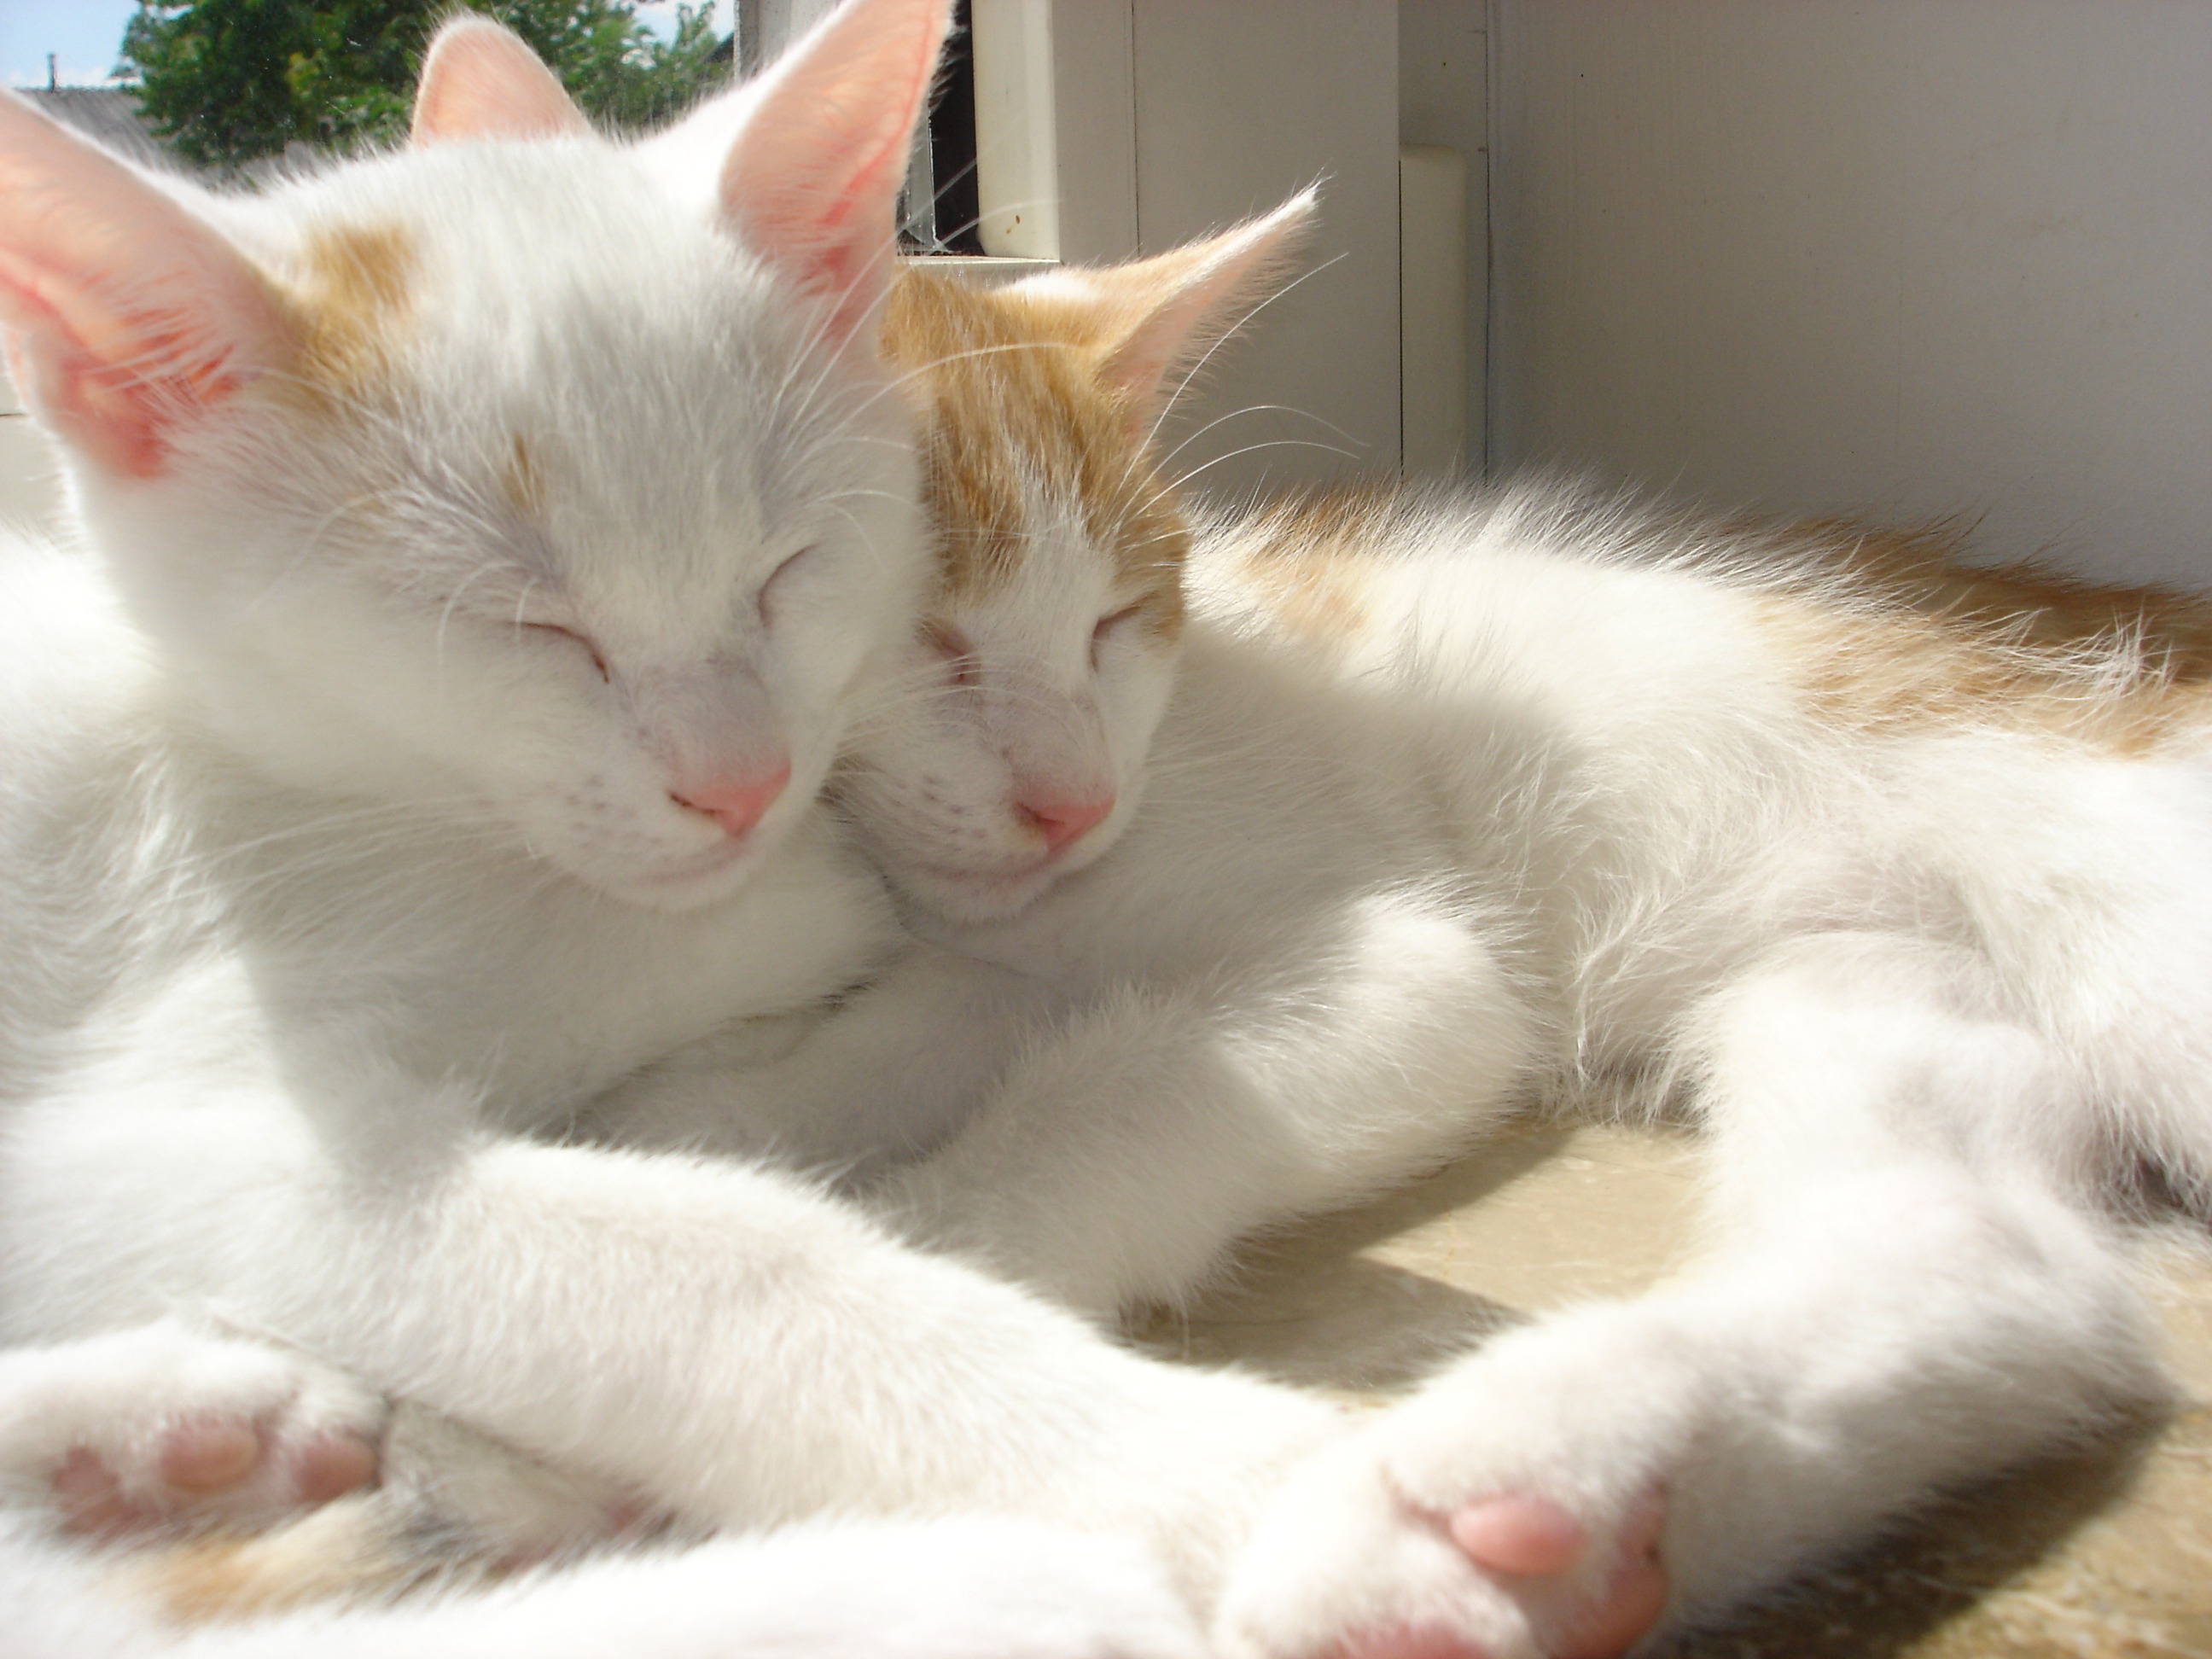
sweet, animal, love, pet, kitten, cat, mammal, nose, whiskers, sleep, adidas, vertebrate, domestic cat, brothers and sisters, balinese, european shorthair, turkish van, burmilla, small to medium sized cats, cat like mammal, domestic short haired cat, domestic long haired cat, khao manee, turkish angora